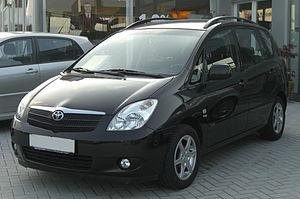
Le Toyota Corolla Verso est un modèle d'automobile fabriqué par Toyota de 1997 à 2009.